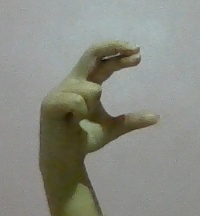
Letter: thal